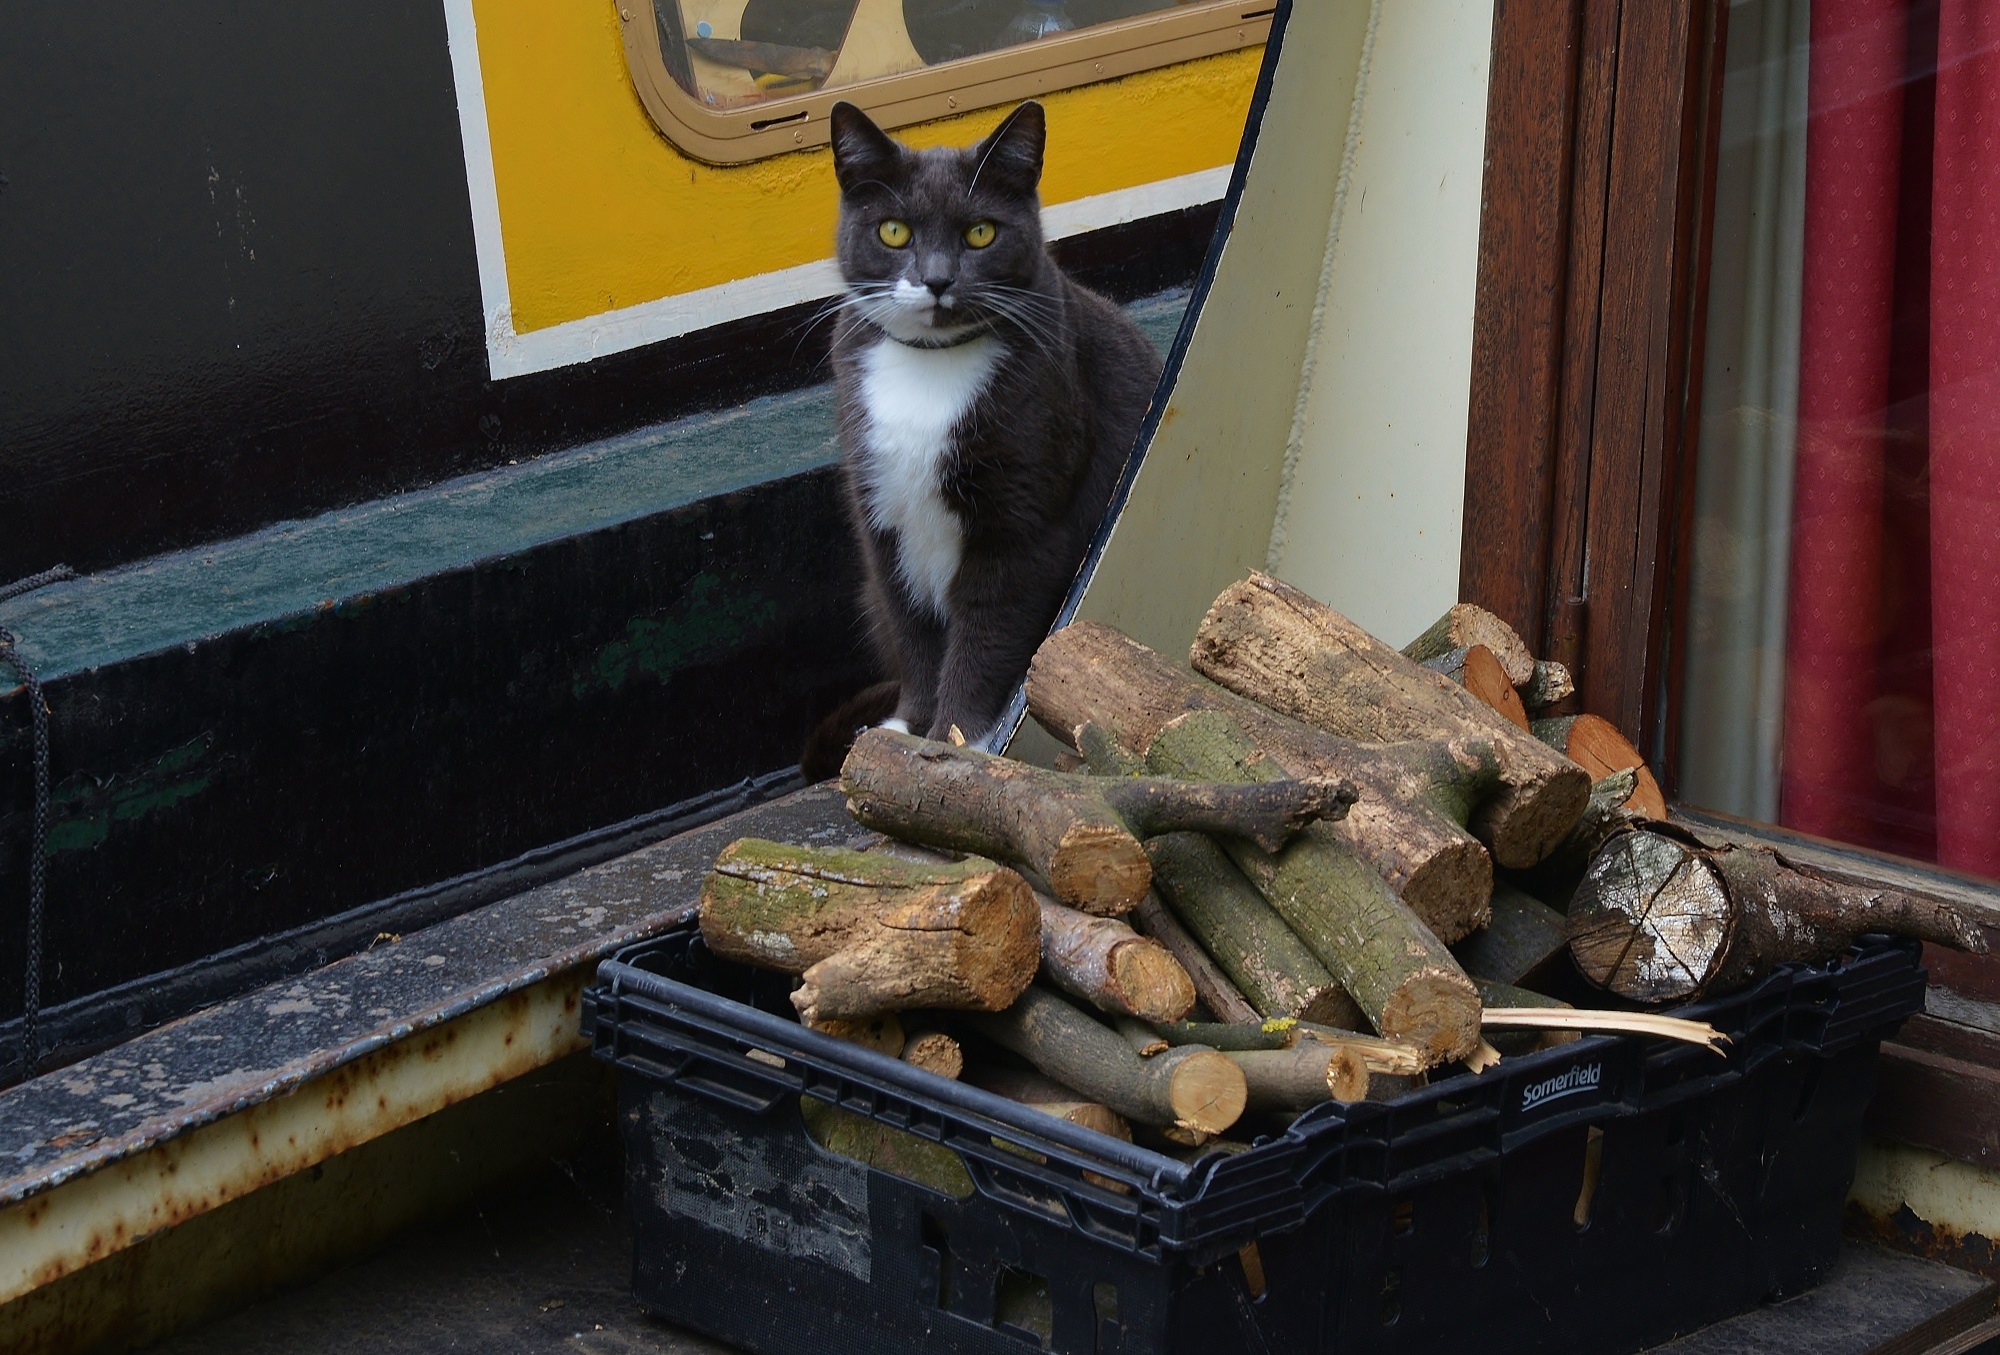
cute, looking, pet, portrait, kitten, cat, color, feline, tabby, mammal, outdoors, face, eyes, kitty, furry, head, domestic, resting, shy, small to medium sized cats, cat like mammal